Saint Ann's School (Brooklyn)

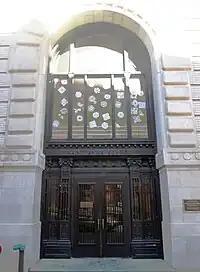
The entrance to the Bosworth Building

Saint Ann's School was founded in 1965 with 63 students and seven teachers in the basement of the St. Ann's Episcopal Church under the aegis of the vestry of the church and several interested parents. In 1966, the church purchased the former Crescent Athletic Club House, a building designed by Frank Freeman, which has since served as the school's main building.